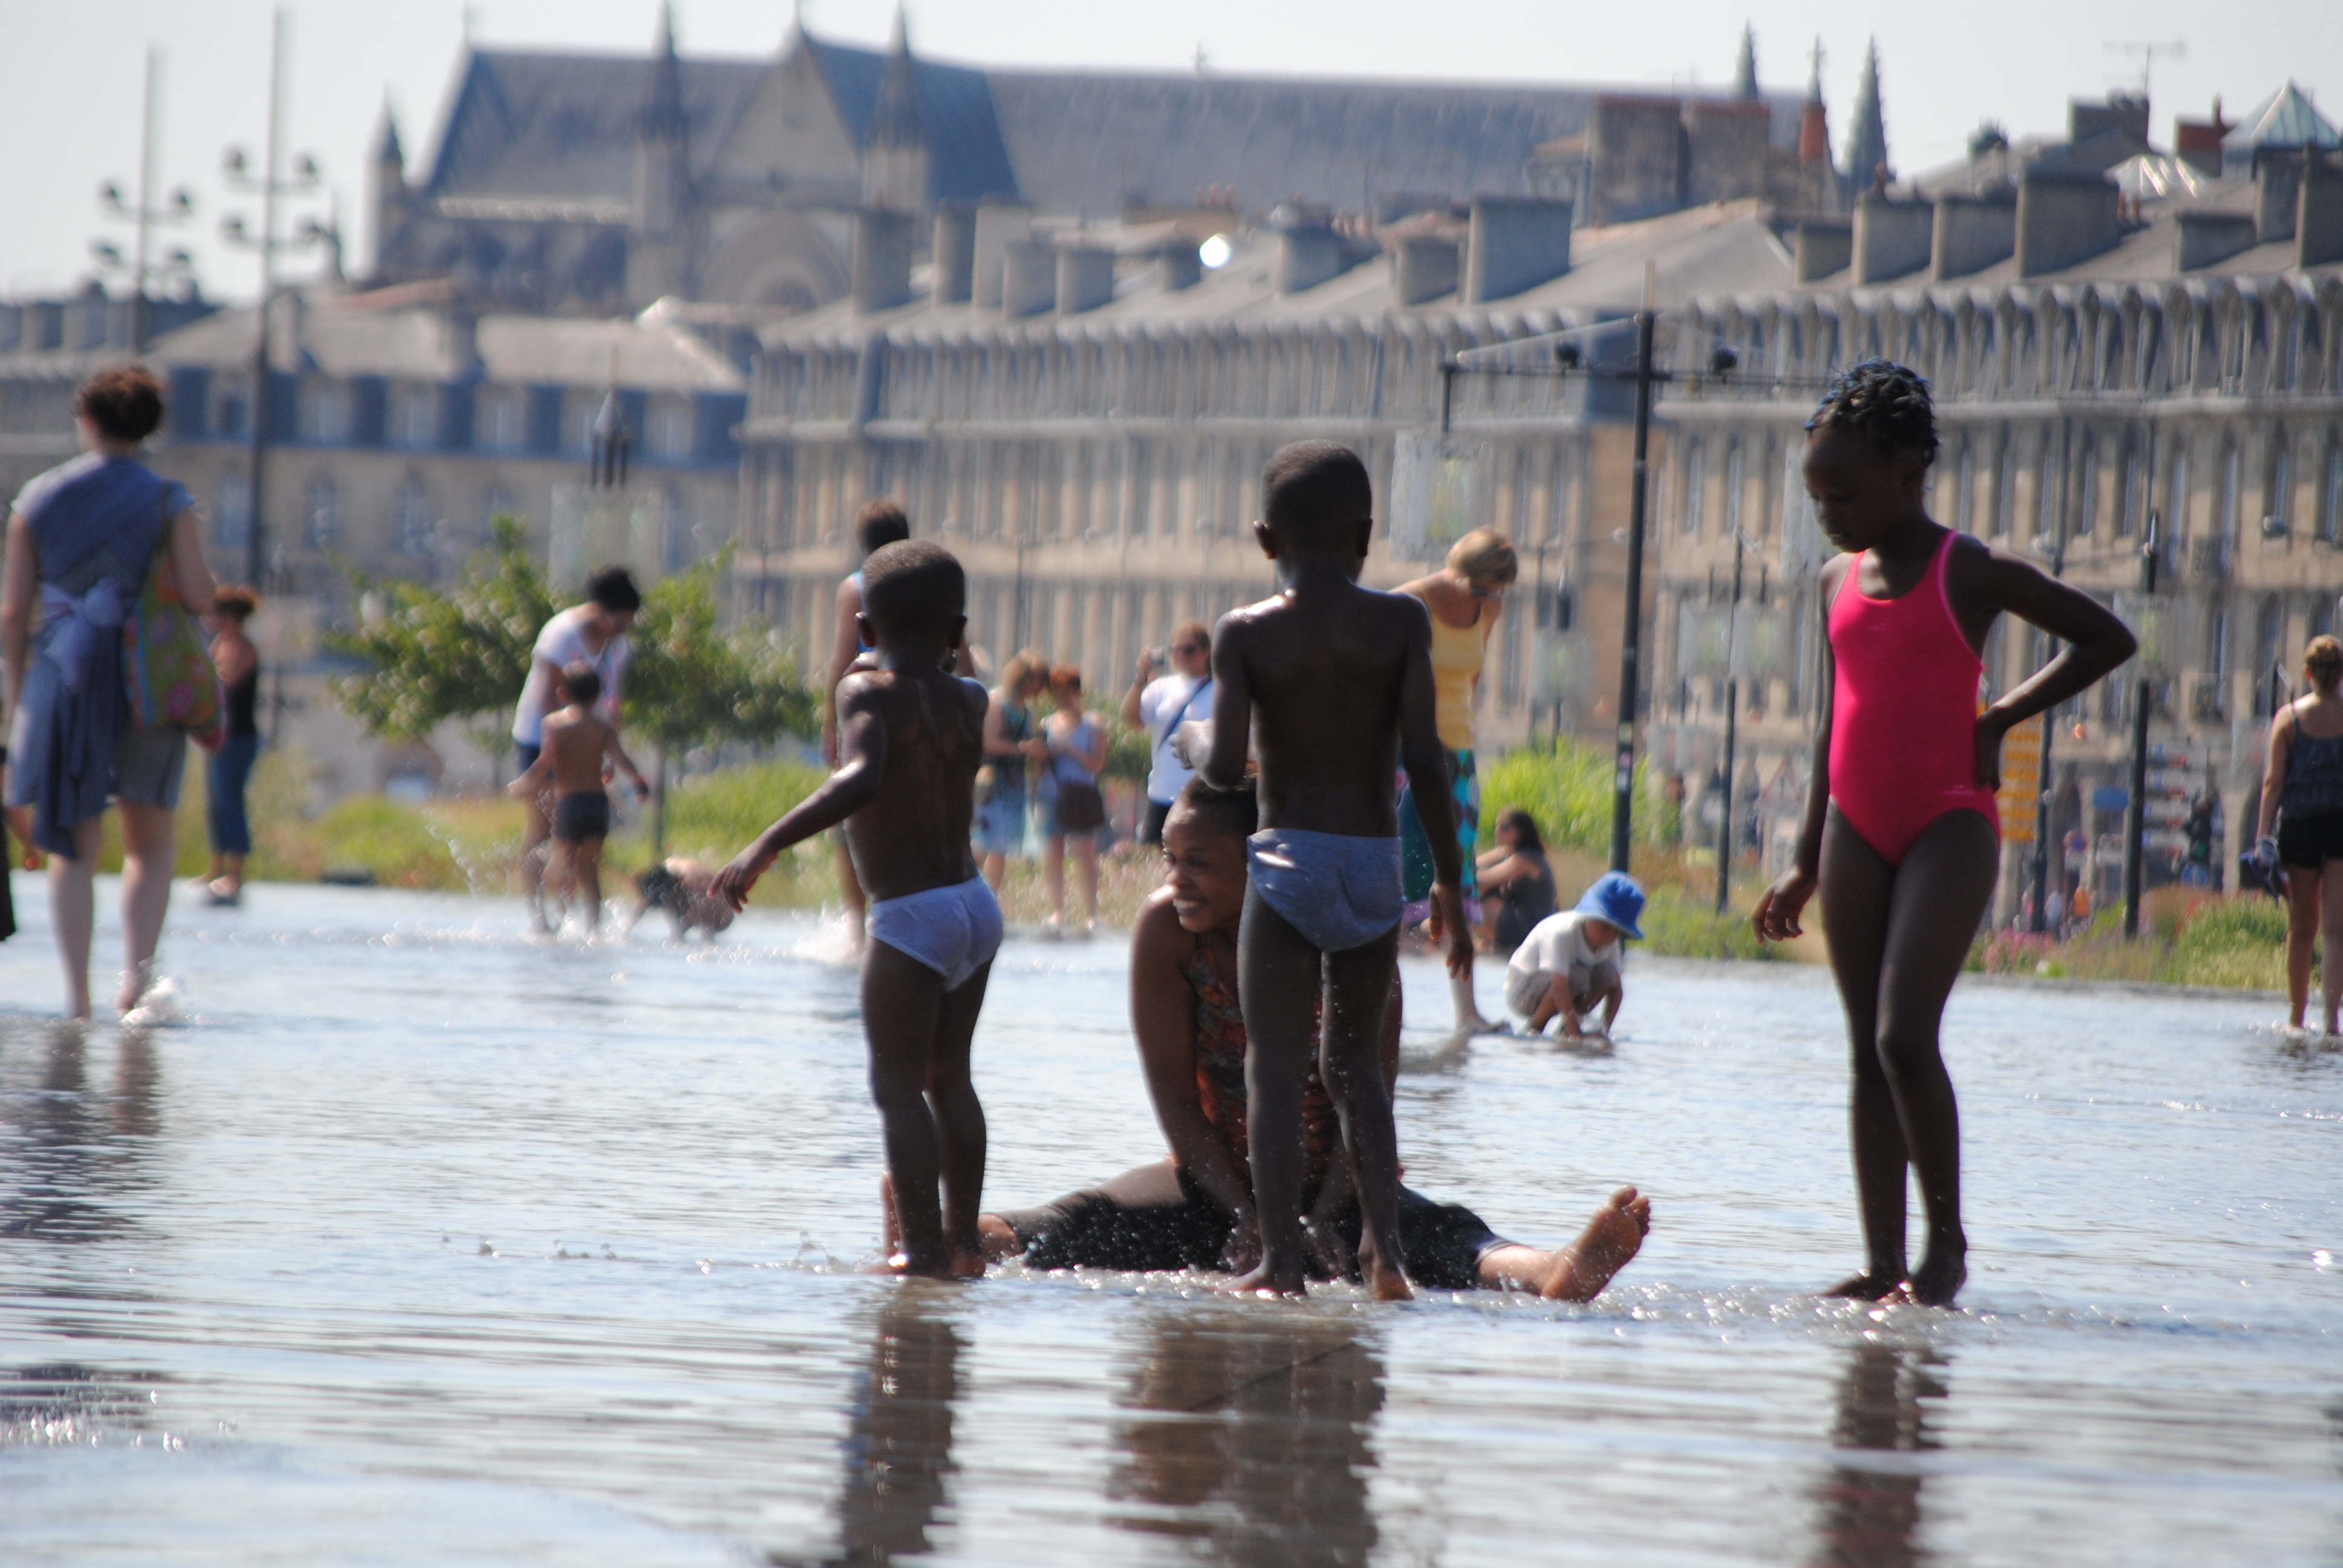
water, people, summer, vacation, travel, mud, child, playing, leisure, childhood, outdoors, family, fun, happy, happiness, bordeaux, joy, summer fun, family vacation, family fun, family happy, happy family outdoors, family outdoors, family playing, endurance sports, family in water